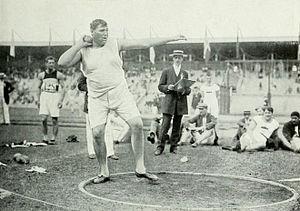
Le lancer du poids masculin figure au programme des Jeux olympiques depuis la première édition, en 1896 à Athènes. Les femmes participent à cette épreuve depuis les Jeux de 1948, à Londres.